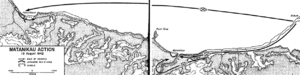
La bataille de Guadalcanal, également connue sous l'appellation campagne de Guadalcanal et sous le nom de code opération Watchtower par les forces alliées, est une importante bataille de la Seconde Guerre mondiale sur le théâtre d'opérations de l'océan Pacifique qui s'est déroulée entre le 7 août 1942 et le 9 février 1943 sur et autour de l'île de Guadalcanal, dans le cadre de la campagne des îles Salomon. Ce fut la première offensive majeure des forces alliées contre l'empire du Japon.